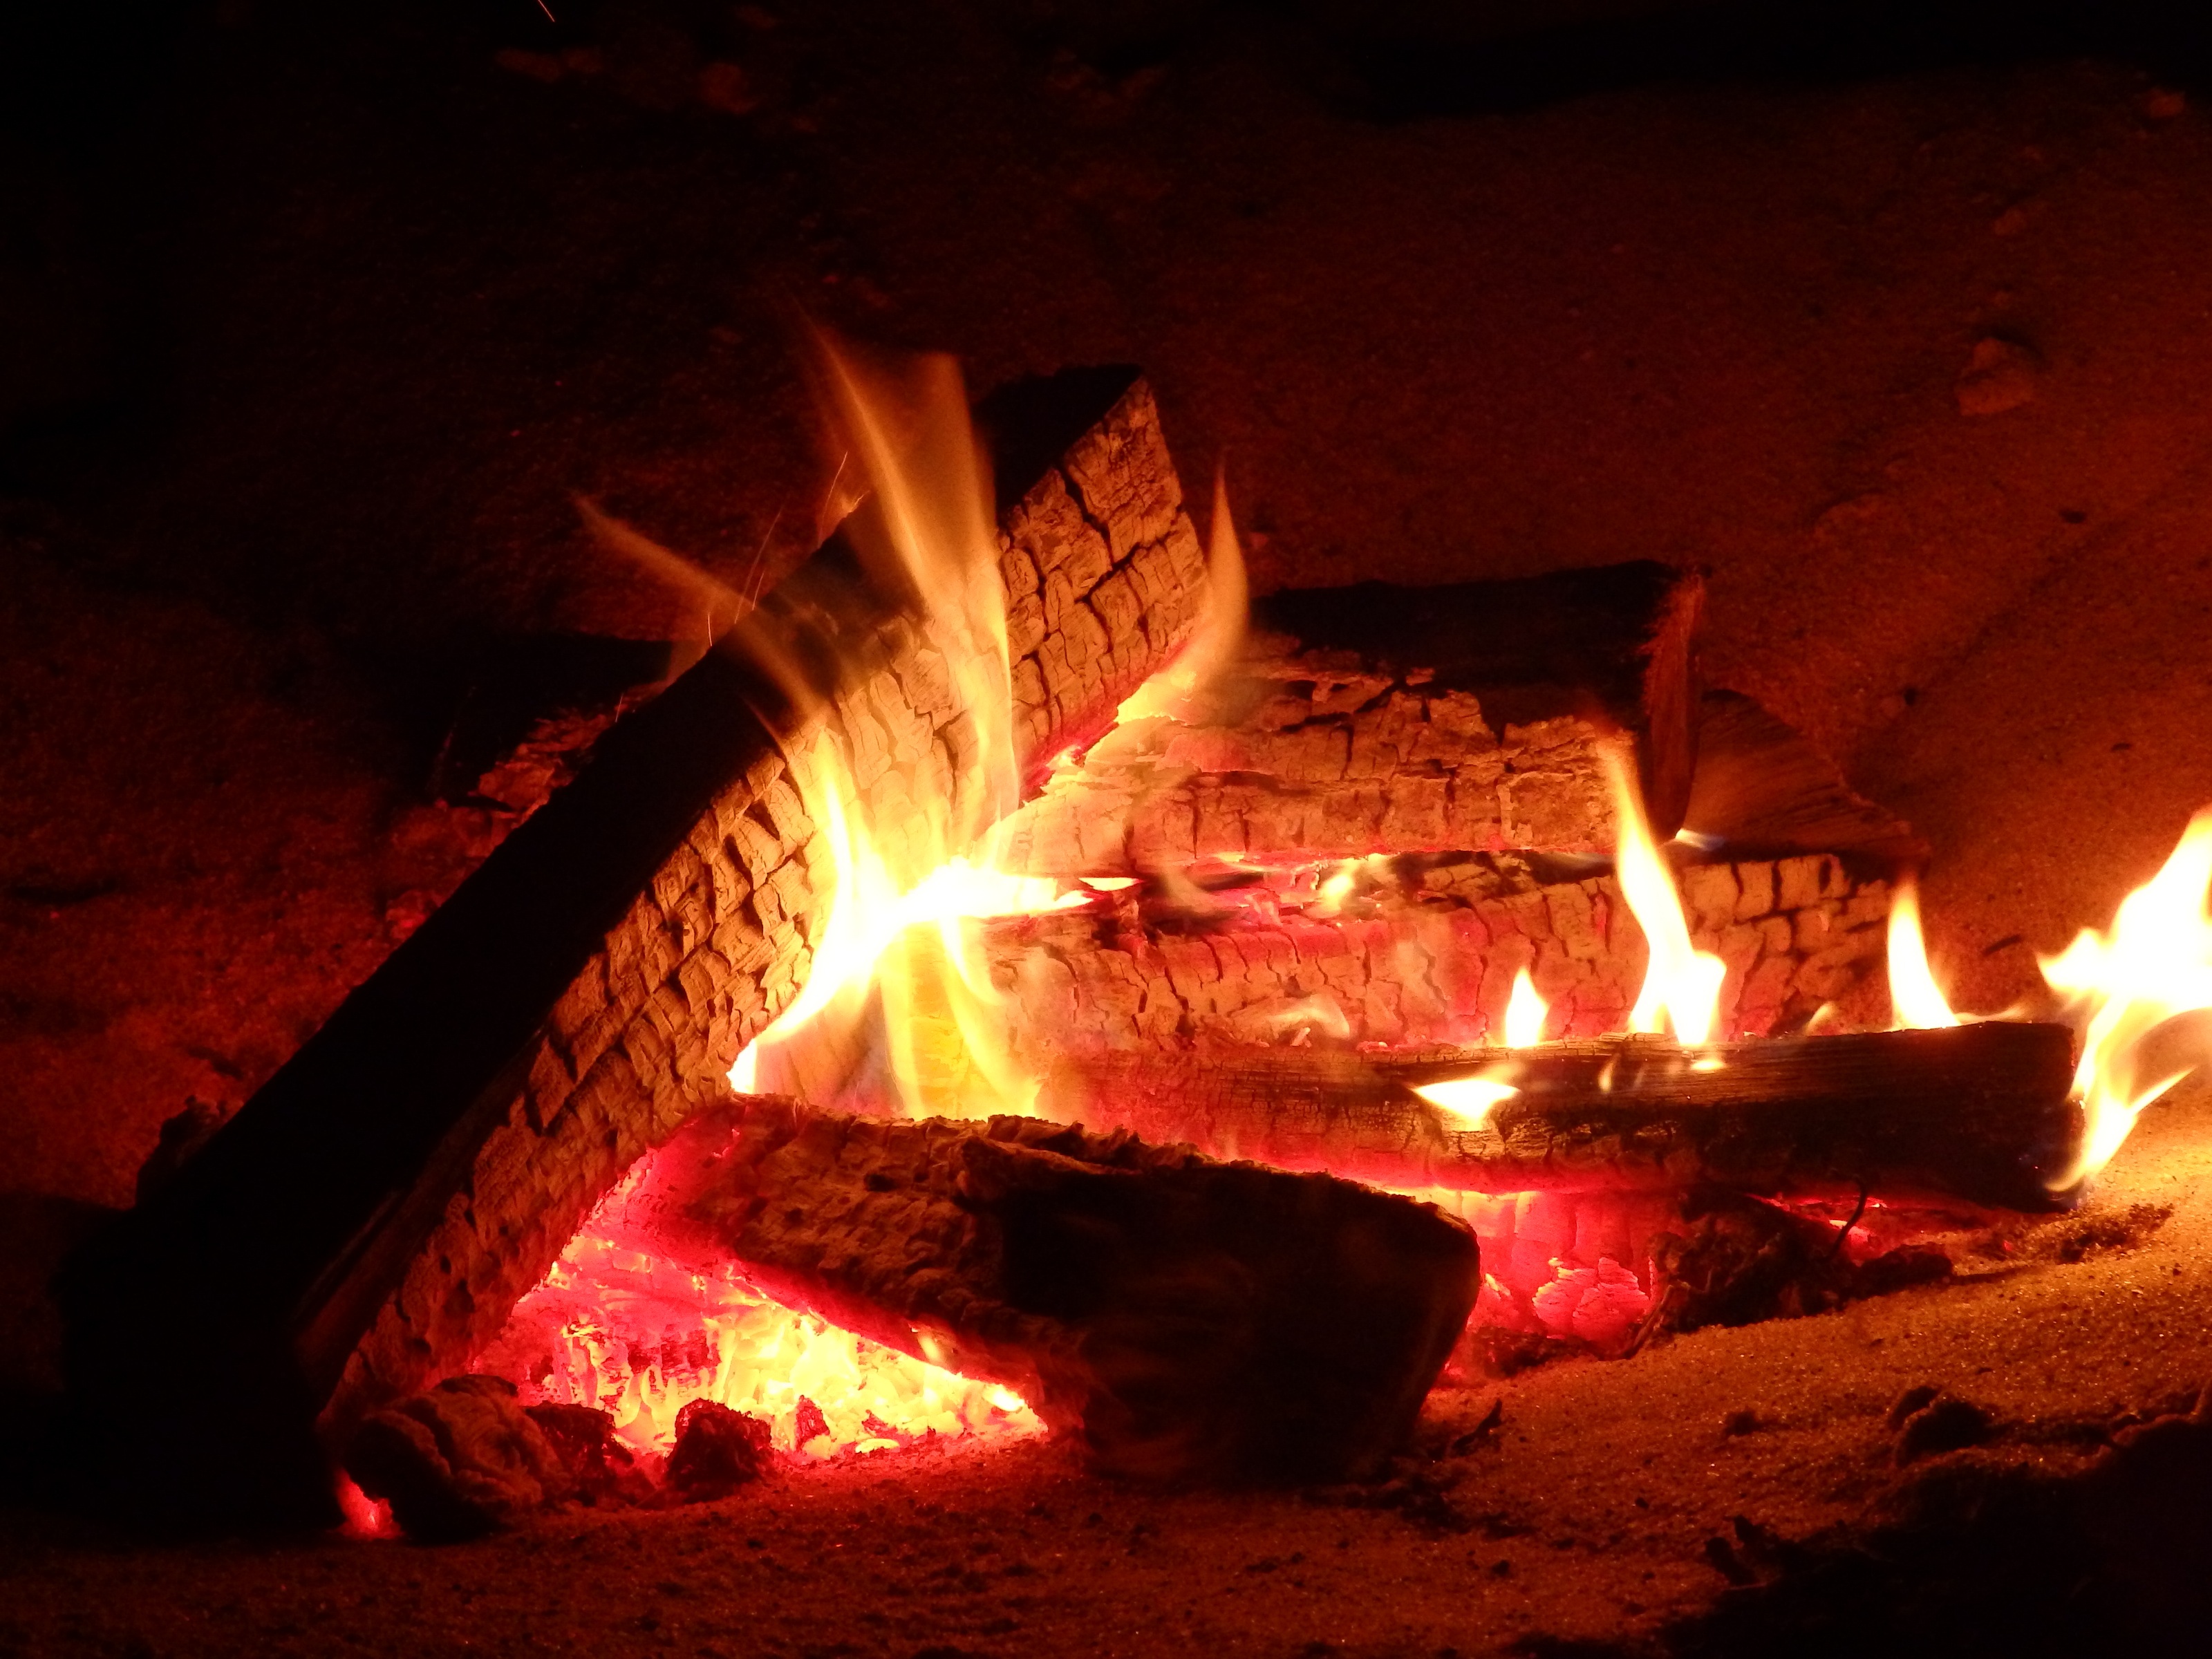
light, wood, warm, flame, fire, glow, darkness, camping, campfire, bonfire, heat, burn, burning, logs, crackle, hot, blaze, combustion, crackling, geological phenomenon